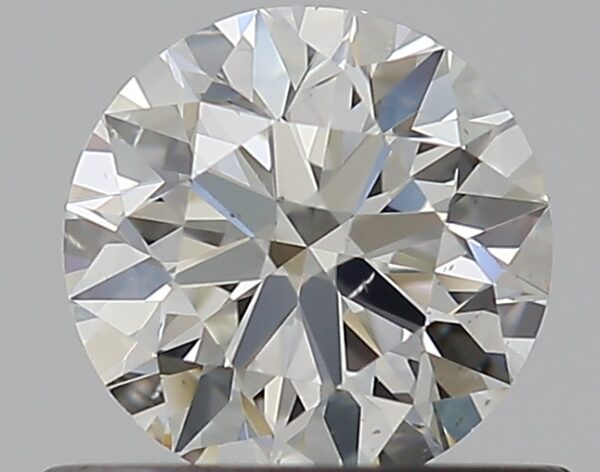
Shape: round
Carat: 0.5
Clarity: VS2
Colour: I
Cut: EX
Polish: EX
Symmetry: EX
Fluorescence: F
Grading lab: GIA
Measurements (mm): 5.05 x 5.08 x 3.17